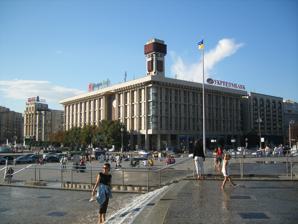
Building: Trade Unions Building (Kyiv)
Country: Ukraine
Year built: 1980
Office building in Kyiv, Ukraine Union House of Ukrainian Trade Unions Federation Будинок спілок Федерації професійних спілок України Trade Union Building, July 2013. General information Status Completely reconstructed Location Maidan Nezalezhnosti Address 16 Khreshchatyk Street Town or city Kyiv Country Ukraine Current tenants Federation of Trade Unions of Ukraine Completed 1982 Inaugurated 27 June 1982 Client Federation of Trade Unions of Ukraine Design and construction Architect(s) Oleksandr Malynovsky and Oleksandr Komarovsky Main contractor Kyivmiskbud-4 The Trade Unions Building , or Budynok Profspilok (officially in Ukrainian : Будинок спілок Федерації професійних спілок України , Union house of the Federation of Trade Unions of Ukraine ), is a large office building in Kyiv , Ukraine . Located on the city's main Khreshchatyk Street , its façade faces the central Maidan Nezalezhnosti square and contains the city's main clock tower. The building was built in place of the Noble Assembly building that stood in its place during 1851–1980 and even survived World War II . It was burned down on February 18, 2014 during the Revolution of Dignity . Restoration of the building was completed on May 30, 2018. The building has been rebuilt in 2021 and is now visitable. History Maidan Nezalezhnosti 's northern half is a unique layout that's topped with a semi-circle with six radial roads. After the destruction of several Khrestchatyk buildings (such as Kyiv City Duma building , Ginzburg building and others) by the Soviet diversion groups during World War II on 24 September 1941, the square was completely rebuilt in the mid 1950s in a project presided over by architect Alexander Dobrovolsky, in a style to resemble the dominant revival architecture trend, known as Stalinist baroque . In 1956 Moscow issued a decree that challenged the use of excessive decorations in architecture, which stopped existing work before the project could be finished leaving the square with obvious asymmetry, with only the western part completed. After nearly two decades of such visual dissemblance, in 1974 the XXVth Kyiv's city conference gave a go-ahead to re-develop the city centre and finish the ensemble. The Ukrainian Republican Soviet of Trade Unions (predecessor to the current Federation of Trade Unions of Ukraine ) was awarded this prize spot in a draw, and was to sponsor the construction that was carried out by the Kyivmiskbud-4 trust. The building's project, work of Kyivan-native architects Oleksandr Malynovsky and Oleksandr Komarovsky, was a very fine crafted design. This was because it had to match the imposing Kyiv Post Office building opposite not only in proportions, but in such a style that would blend in with the milieu, yet be visibly a modern structure. One feature that punctuated the latter, was a 24-metre tower with four 7.2 x 4.3 metre screens displaying the current time, temperature, date and other information. This became the official clock tower of Ukraine, and chimed the famous melody Yak tebe ne lyubyty, Kyyeve miy . In 2011 the tower was renovated and the screens, being a matrix of almost five thousand 127-Volt, 40 W light bulbs were replaced by diode matrices, providing multi-colour digital image with much greater resolution. Most of the building is used as offices by the Trade Unions federation, however it contains several auditoriums and banquet rooms that allowed it to be used as a permanent multi-purpose venue. Euromaidan During the late 2013 to early 2014 Euromaidan protest campaigns , the Budynok Profspilok was occupied by protesters and turned into their main center housing political headquarters, the press center , security center and the main kitchen . A number of important Euromaidan events, including recurrent attacks and provocations by police, occurred in and around the building. The building was completely burnt down during the night of 18–19 February, the day before the mass sniping fire took place during the 2014 Ukrainian Revolution . Due to the severe damages the building suffered from the fire, it was covered with large canvas screens on two sides with the words "Glory to Ukraine" printed on them in large letters. The building is since then rebuilt and will include a museum dedicated to the Euromaidan events. The reopening was scheduled to be before 1 March 2018, but the opening was postponed. On 21 November 2018 a new KFC restaurant opened in the renovated Trade Unions House. Gallery Wikimedia Commons has media related to Trade Unions Building (Kyiv) . Trade Unions' Building and Independence Square, September 1991, just weeks after the August Coup and before Ukrainian independence. Note the hammer and sickle emblem on the building. Trade Union Building surrounded by Euromaidan protesters, 1 December 2013. Giant advertising screen on the façade of Trade Unions Building broadcasts Vitali Klitschko addressing the crowds at the Maidan Nezalezhnosti, 3 December 2013. The building was set afire, reportedly by policemen,on 18 February 2014, during Euromaidan clashes. The Trade Union Building in November 2014 covered with a large banner with the inscription "Glory to Ukraine" after it burned out during Euromaidan protests. Banner with the inscription "Freedom is our religion" in 2017, prior to restoration. Reconstruction after the fire, 2017 Reconstruction after the fire, 2018 References ^ In Kyiv, remembered the destruction of Khreschatyk 70 years ago (+ German archival VIDEO) . Ukrayinska Pravda . 26 September 2011. ^ a b c (in Ukrainian) The media showed how the House of Trade Unions is being built inside , Ukrayinska Pravda (8 June 2018) ^ "Координатор медичної служби Майдану: за сьогодні вбито від 70 людей" . Ukrayinska Pravda . 20 February 2014. ^ "People died here!": Clashes on Maidan amid controversial opening of KFC restaurant at tragedy site (Photo, video) , UNIAN (22 November 2018) External links In memory of the Trade Unions Building. PHOTO . Ukrayinska Pravda (Historic Pravda). 19 February 2014. v t e Khreshchatyk Street Central Department Store Kyiv Passage Bessarabska Square Maidan Nezalezhnosti European Square Bessarabskyi Market Bessarabskyi Quarter PinchukArtCentre Metrohrad Arena Centre Central Post Office City Duma building Globus Lach Gates National Musical Academy Hotel Ukraina October Palace Trade Unions Building Hotel Dnipro Ukrainian House Kyiv Philharmonic Parliamentary Library v t e Euromaidan and the Revolution of Dignity 21 November 2013 – 23 February 2014 Main topics Timeline of the Euromaidan Domestic responses to the Euromaidan International reactions to the Euromaidan Casualties Heavenly Hundred Order of the Heavenly Hundred Heroes Damaged communist monuments Main events 1 December 2013 riots Fall of the monument to Lenin in Kyiv 11 December 2013 assault Ukrainian–Russian action plan Anti-Maidan Vasylkiv terrorists case Anti-protest laws in Ukraine 2014 Odesa clashes 2014 Hrushevskoho Street riots 2014 RSA occupations Agreement on settlement of political crisis in Ukraine Revolution of Dignity Aftermath 2014 pro-Russian unrest Timeline Russian military intervention 2014 annexation of Crimea by Russia Timeline War in Donbas timeline First Yatsenyuk government Lustration in Ukraine Decommunization in Ukraine Elections 2014 Ukrainian presidential election 2014 Ukrainian local elections 2014 Kyiv local election 2014 Crimean status referendum 2014 Donbas status referendums 2014 Ukrainian parliamentary election Main places Maidan Nezalezhnosti Mezhyhirya Khreshchatyk Lypky Bankova Street European Square Hrushevskoho Street Dynamo Stadium Kyiv City Council Trade Unions Building Ukrainian House Mariinskyi Park October Palace Kyiv Conservatory European integration Ukraine–European Union relations Eastern Partnership European Union Association Agreement European Union–Ukraine Association Agreement Constitution of Ukraine Protest figures Organizations Maidan People's Union Euromaidan Press Parliamentary opposition parties Batkivshchyna Svoboda UDAR Other parties Congress of Ukrainian Nationalists Democratic Alliance UNA–UNSO United Left and Peasants Civic organizations Automaidan Road Control Vidsich Mejlis of the Crimean Tatar People Militant groups Right Sector Spilna Sprava Lead figures Vitali Klitschko Arseniy Yatsenyuk Oleh Tyahnybok Petro Poroshenko Yuriy Lutsenko Oleksandr Turchynov Yulia Tymoshenko Andriy Parubiy Andriy Sadovyi Arsen Avakov Ruslana Tetiana Chornovol Dmytro Bulatov Dmytro Yarosh Refat Chubarov Anti-protest figures Organizations Second Azarov government Ministry of Internal Affairs Internal Troops of Ukraine Security Service of Ukraine Berkut Militsiya (Ukraine) Party of Regions Titushky Night Wolves Don Cossacks Antimaidan Lead figures Viktor Yanukovych Mykola Azarov Serhiy Arbuzov Vitaliy Zakharchenko Oleksandr Yefremov Andriy Klyuyev Hennadiy Kernes Mykhailo Dobkin Viktor Pshonka Olena Lukash Yuriy Boyko Leonid Kozhara Dmytro Tabachnyk Oleksandr Klymenko 50°27′03″N 30°31′28″E / 50.4508°N 30.5245°E / 50.4508; 30.5245